Evangelicalism in the United States

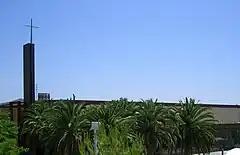
Saddleback Church in Lake Forest, California

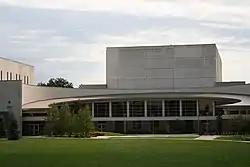
The Goshen College Music Center (Mennonite Church USA) in Goshen, Indiana

Scholars have found it useful to distinguish among different types of evangelicals. One scheme by sociologist James Davison Hunter identifies four major types: the Baptist tradition, the Holiness and Pentecostal tradition, the Anabaptist tradition, and the Confessional tradition (evangelical Anglicans, pietistic Lutherans, and evangelicals within the Reformed churches).